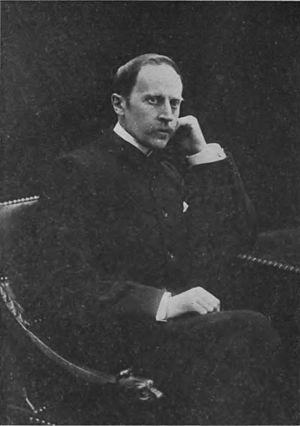
Le sentiment océanique est une notion psychologique ou spirituelle formulée par Romain Rolland qui se rapporte à l'impression ou à la volonté de se ressentir en unité avec l'univers, parfois hors de toute croyance religieuse. Ce sentiment peut être lié à la sensation d'éternité.
Romain Rolland, né à Clamecy le 29 janvier 1866 et mort à Vézelay le 30 décembre 1944, est un écrivain français, lauréat du prix Nobel de littérature de 1915.